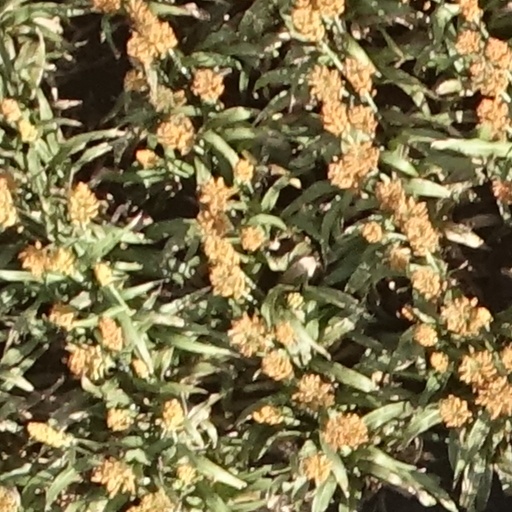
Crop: sorghum